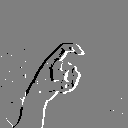
ASL letter: x